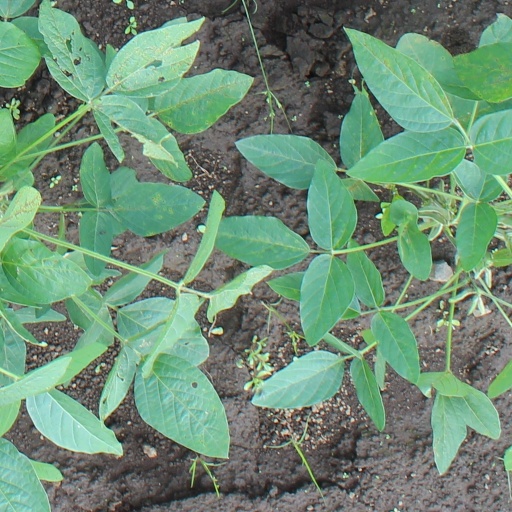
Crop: soybean